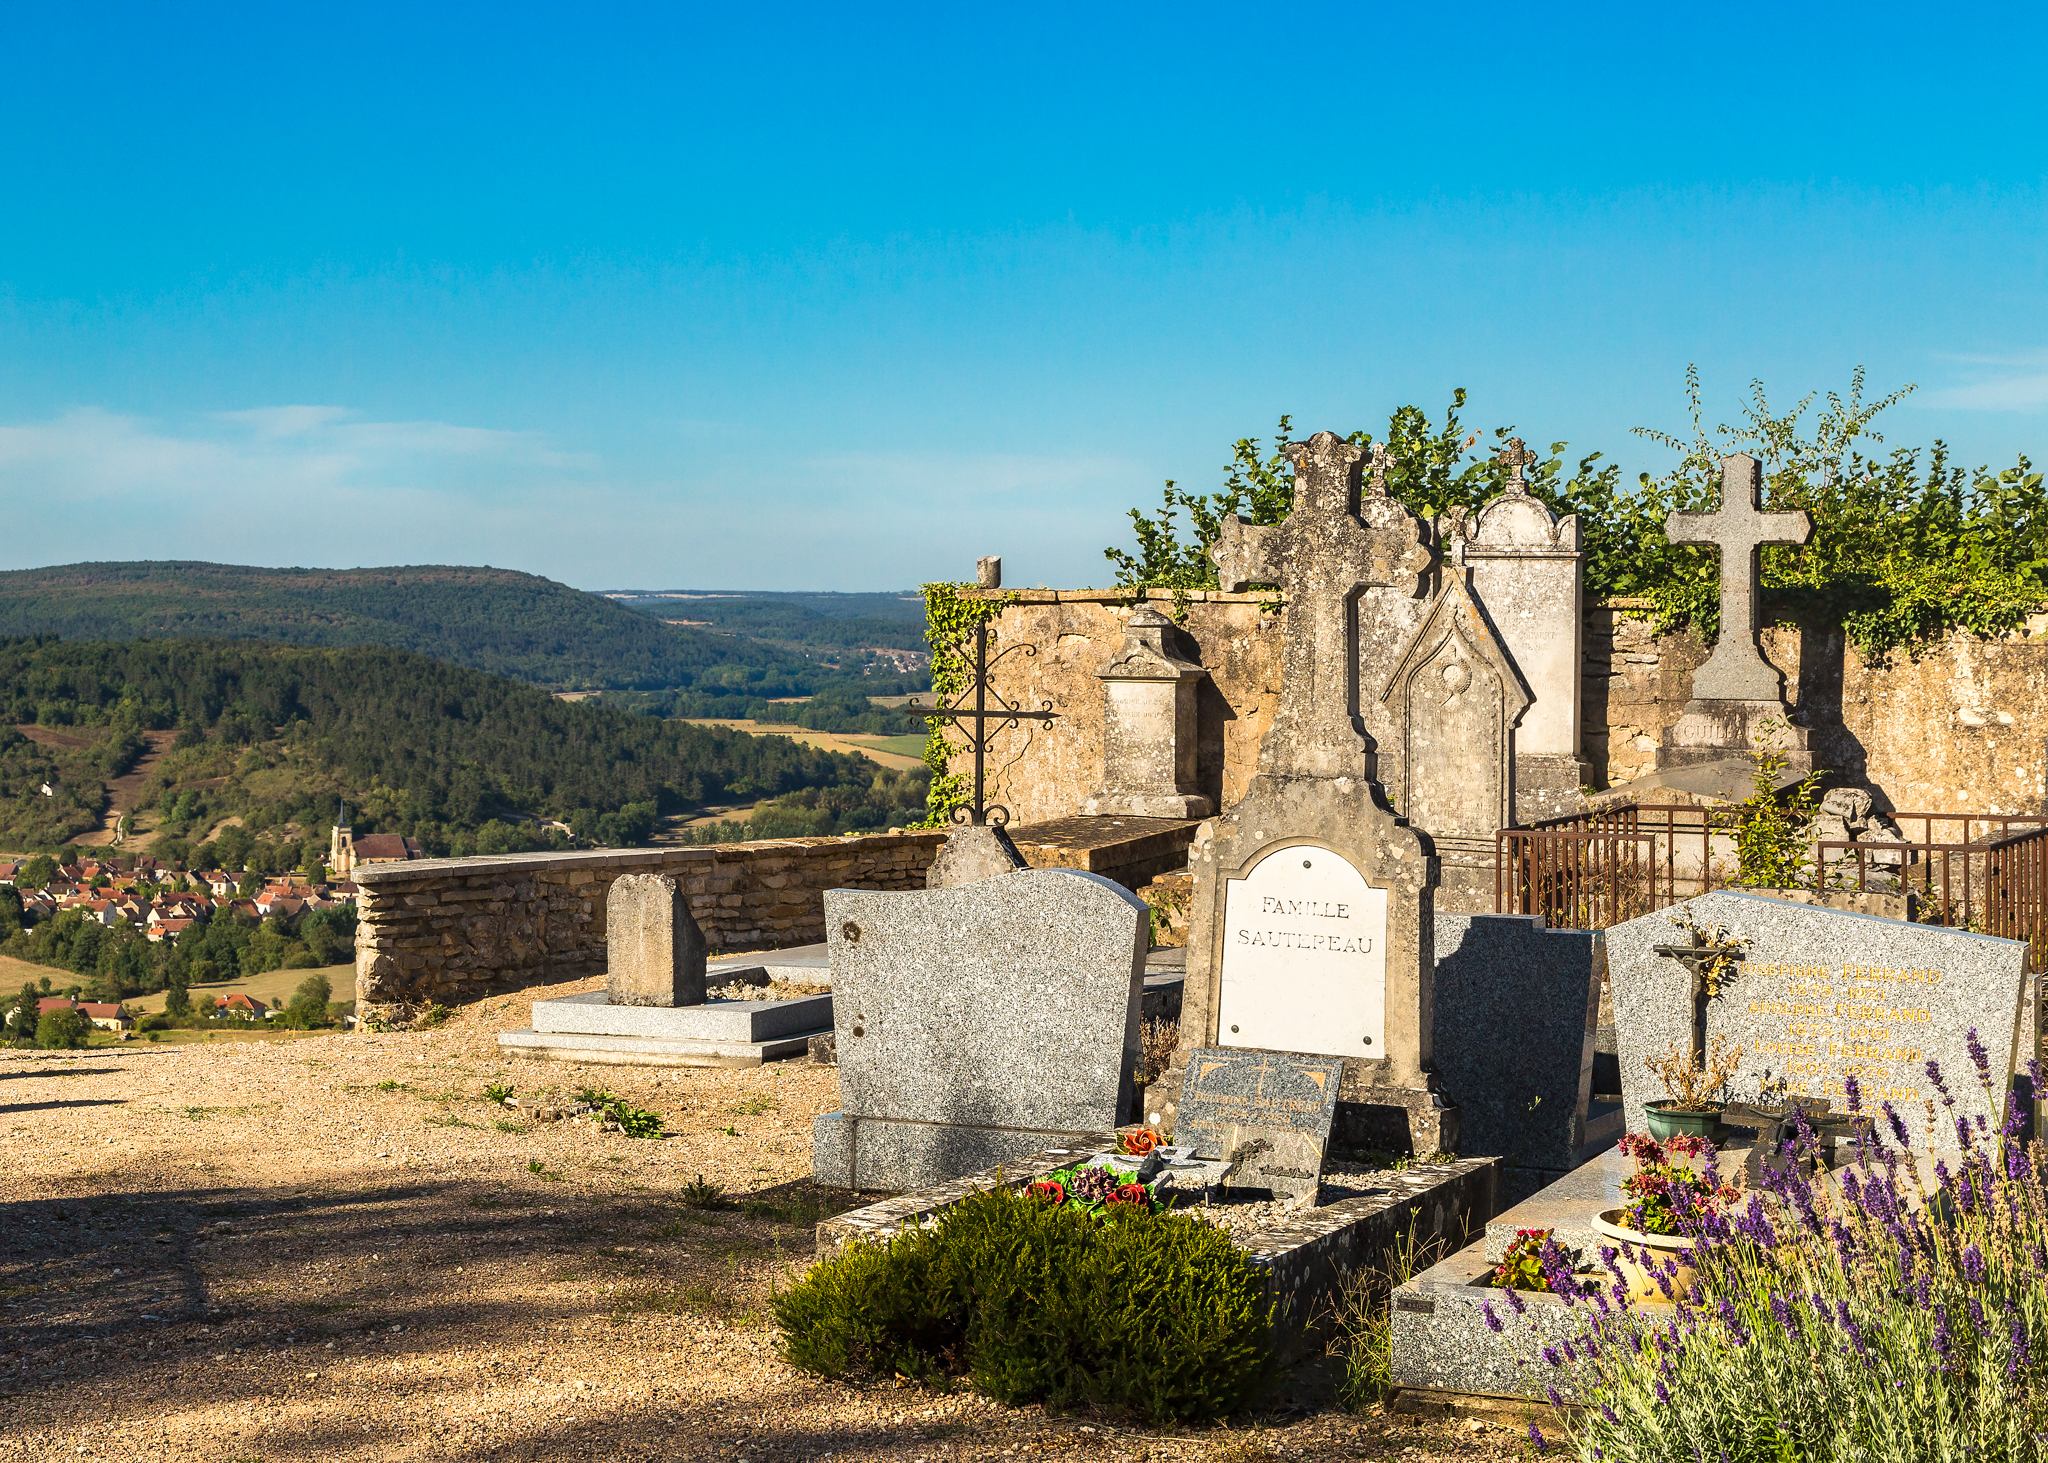
landscape, rock, fence, town, view, stone, vacation, travel, village, france, cemetery, fortification, tourism, lavender, ruins, monastery, walls, estate, graves, tombs, crosses, rural area, 105116, burgundy, v zelay, ancient history